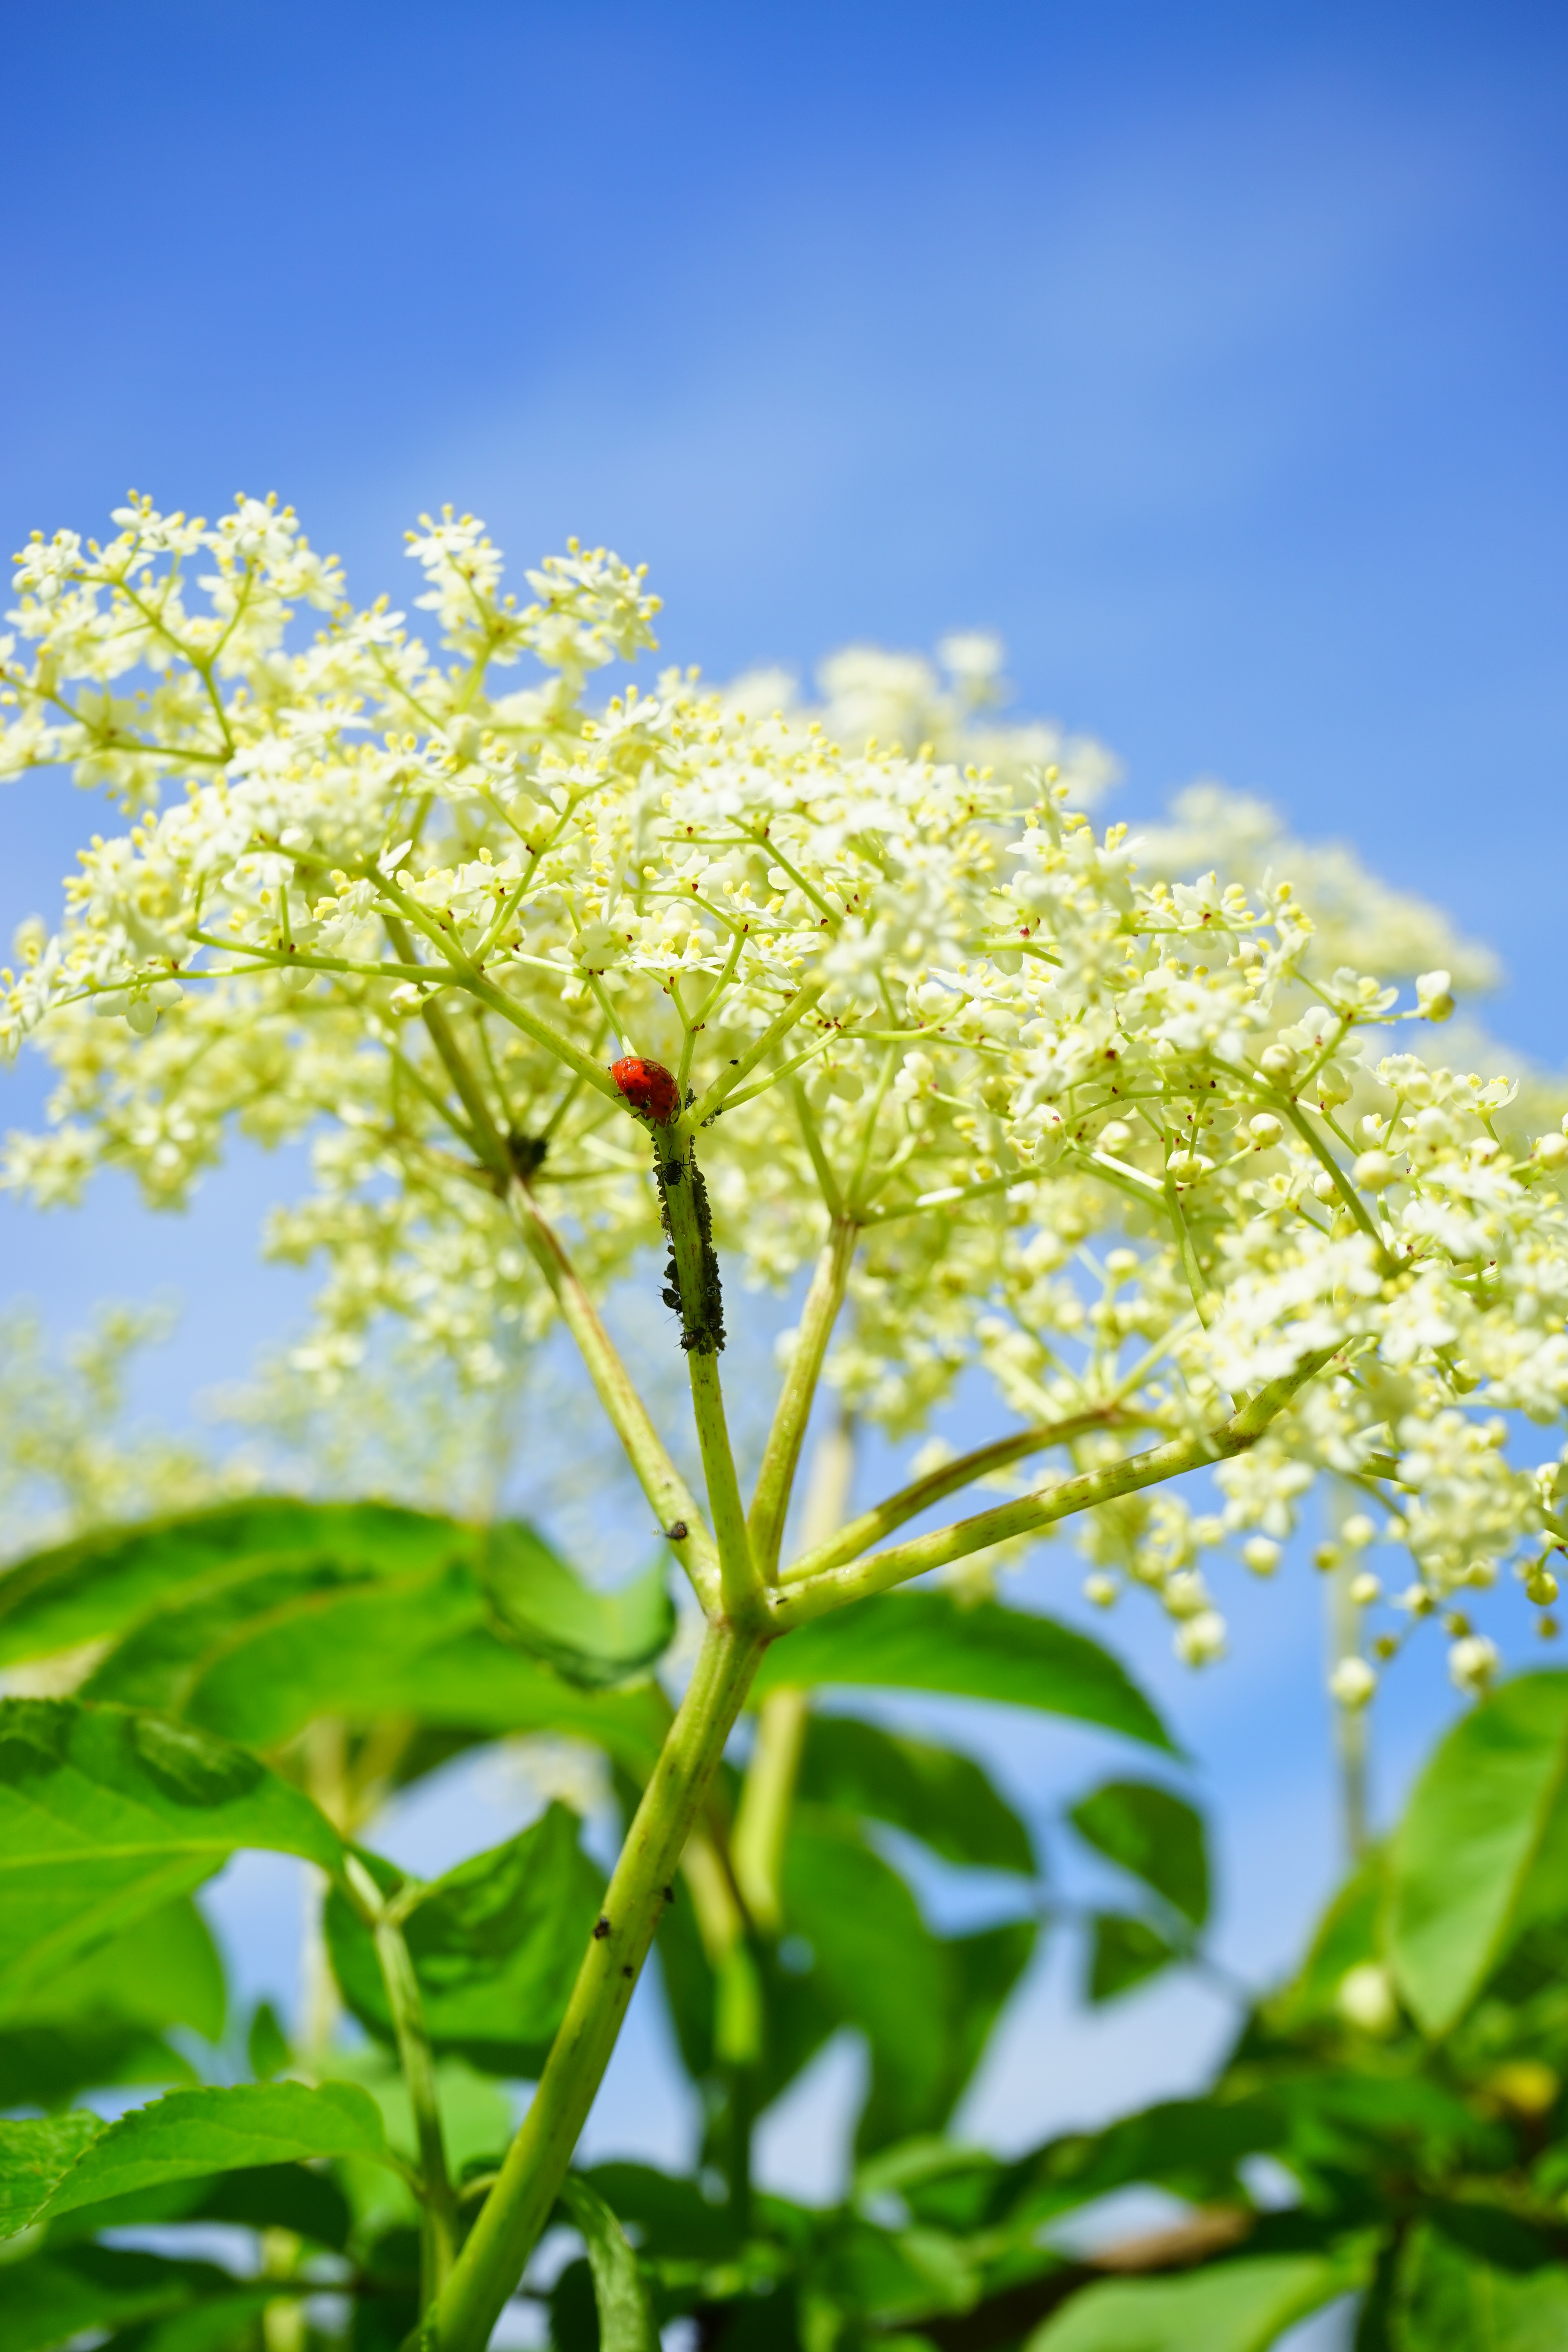
tree, nature, branch, blossom, plant, sky, white, meadow, sunlight, leaf, flower, bloom, bush, food, green, produce, ladybug, flora, wildflower, elder, shrub, fighting, lilac, pests, aphid, vermin, flowering plant, infestation, elderflower, adoxaceae, inflorescences, holder bush, sambucus, sambucus nigra, holler, black elderberry, holder, louse, lice, pest control, lice infestation, woody plant, land plant, aphis sambuci, black holunderblattlaus